Dixie Fire

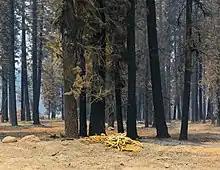
Charred trees near Lake Almanor where firefighters had set a controlled back burn in order to save structures along the shore

The fire continued burning in the two management zones, the East Zone and West Zone. The eastern zone was mostly Plumas National Forest and the western zone was mostly Lassen Volcanic National Park and Lassen National Forest. The eastern zone extended to the escarpment south of Milford, where firefighters continued efforts to protect the town. By September 6, containment had reached 57 percent, but extreme fire activity continued and strong winds pushed the fire down off the escarpment to containment lines at the base of the slope. By September 10, fire crews were "mopping up" heat near the fire's edge south of Milford. In the West Zone, winds pushed the fire to the northeast, threatening the communities of Hat Creek and Old Station. Old Station was put under an evacuation order on September 8, and by the 10th, the fire had jumped containment lines and crossed Highway 44. Fire crews began using Union Pacific Railroad's fire train, which can deliver 30,000 gallons of water per load to fill water tenders. On September 9 the weather became more favorable, especially in the West Zone, with calm winds, overnight temperatures down into the 30s, up to a quarter-inch of rain, and rising humidity resulting in minimal fire activity. Favorable conditions were expected to continue throughout the week. As of September 13, the few remaining areas of persistent heat and flames were all within the interior of the burned area, and containment had increased to 86 percent by September 16. By September 18, the fire was 88 percent contained; firefighters reinforced containment lines and monitored/patrolled the fire for hot spots within the fire lines in advance of a red flag warning. Rain and work by firefighters on September 19 kept fire activity within the existing perimeter, and the increase in reported acreage on that date reflected area burned within that perimeter. On September 22, containment reached 95 percent and firefighters successfully completed containment around the last portion of uncontained fire in the Devil's Punchbowl area of the East Zone. On October 1, Devil's Punchbowl was devoid of heat based on infrared data and InciWeb indicated a 94 percent overall containment for the Dixie Fire (East and West Zone).The Dixie Fire resulted in the most expensive wildfire suppression effort in United States history, in part due to a reliance on contracted and higher-paid local and private firefighters. The final cost of containing the Dixie Fire came to $637.4 million, split between multiple agencies such as CAL FIRE and the U.S. Forest Service.